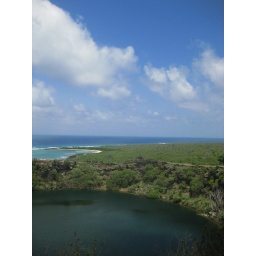
The crater lake with the ocean in the distance.